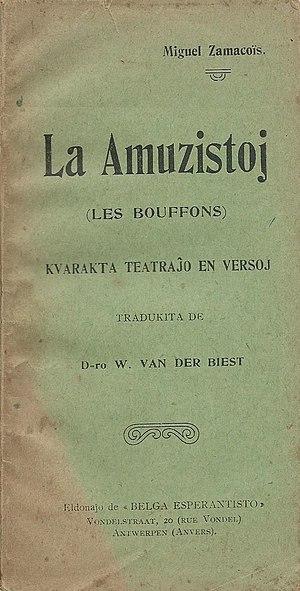
Miguel Zamacoïs, né à Louveciennes le 8 septembre 1866 et mort à Paris le 22 mars 1955, est un romancier, auteur dramatique, poète et journaliste français.